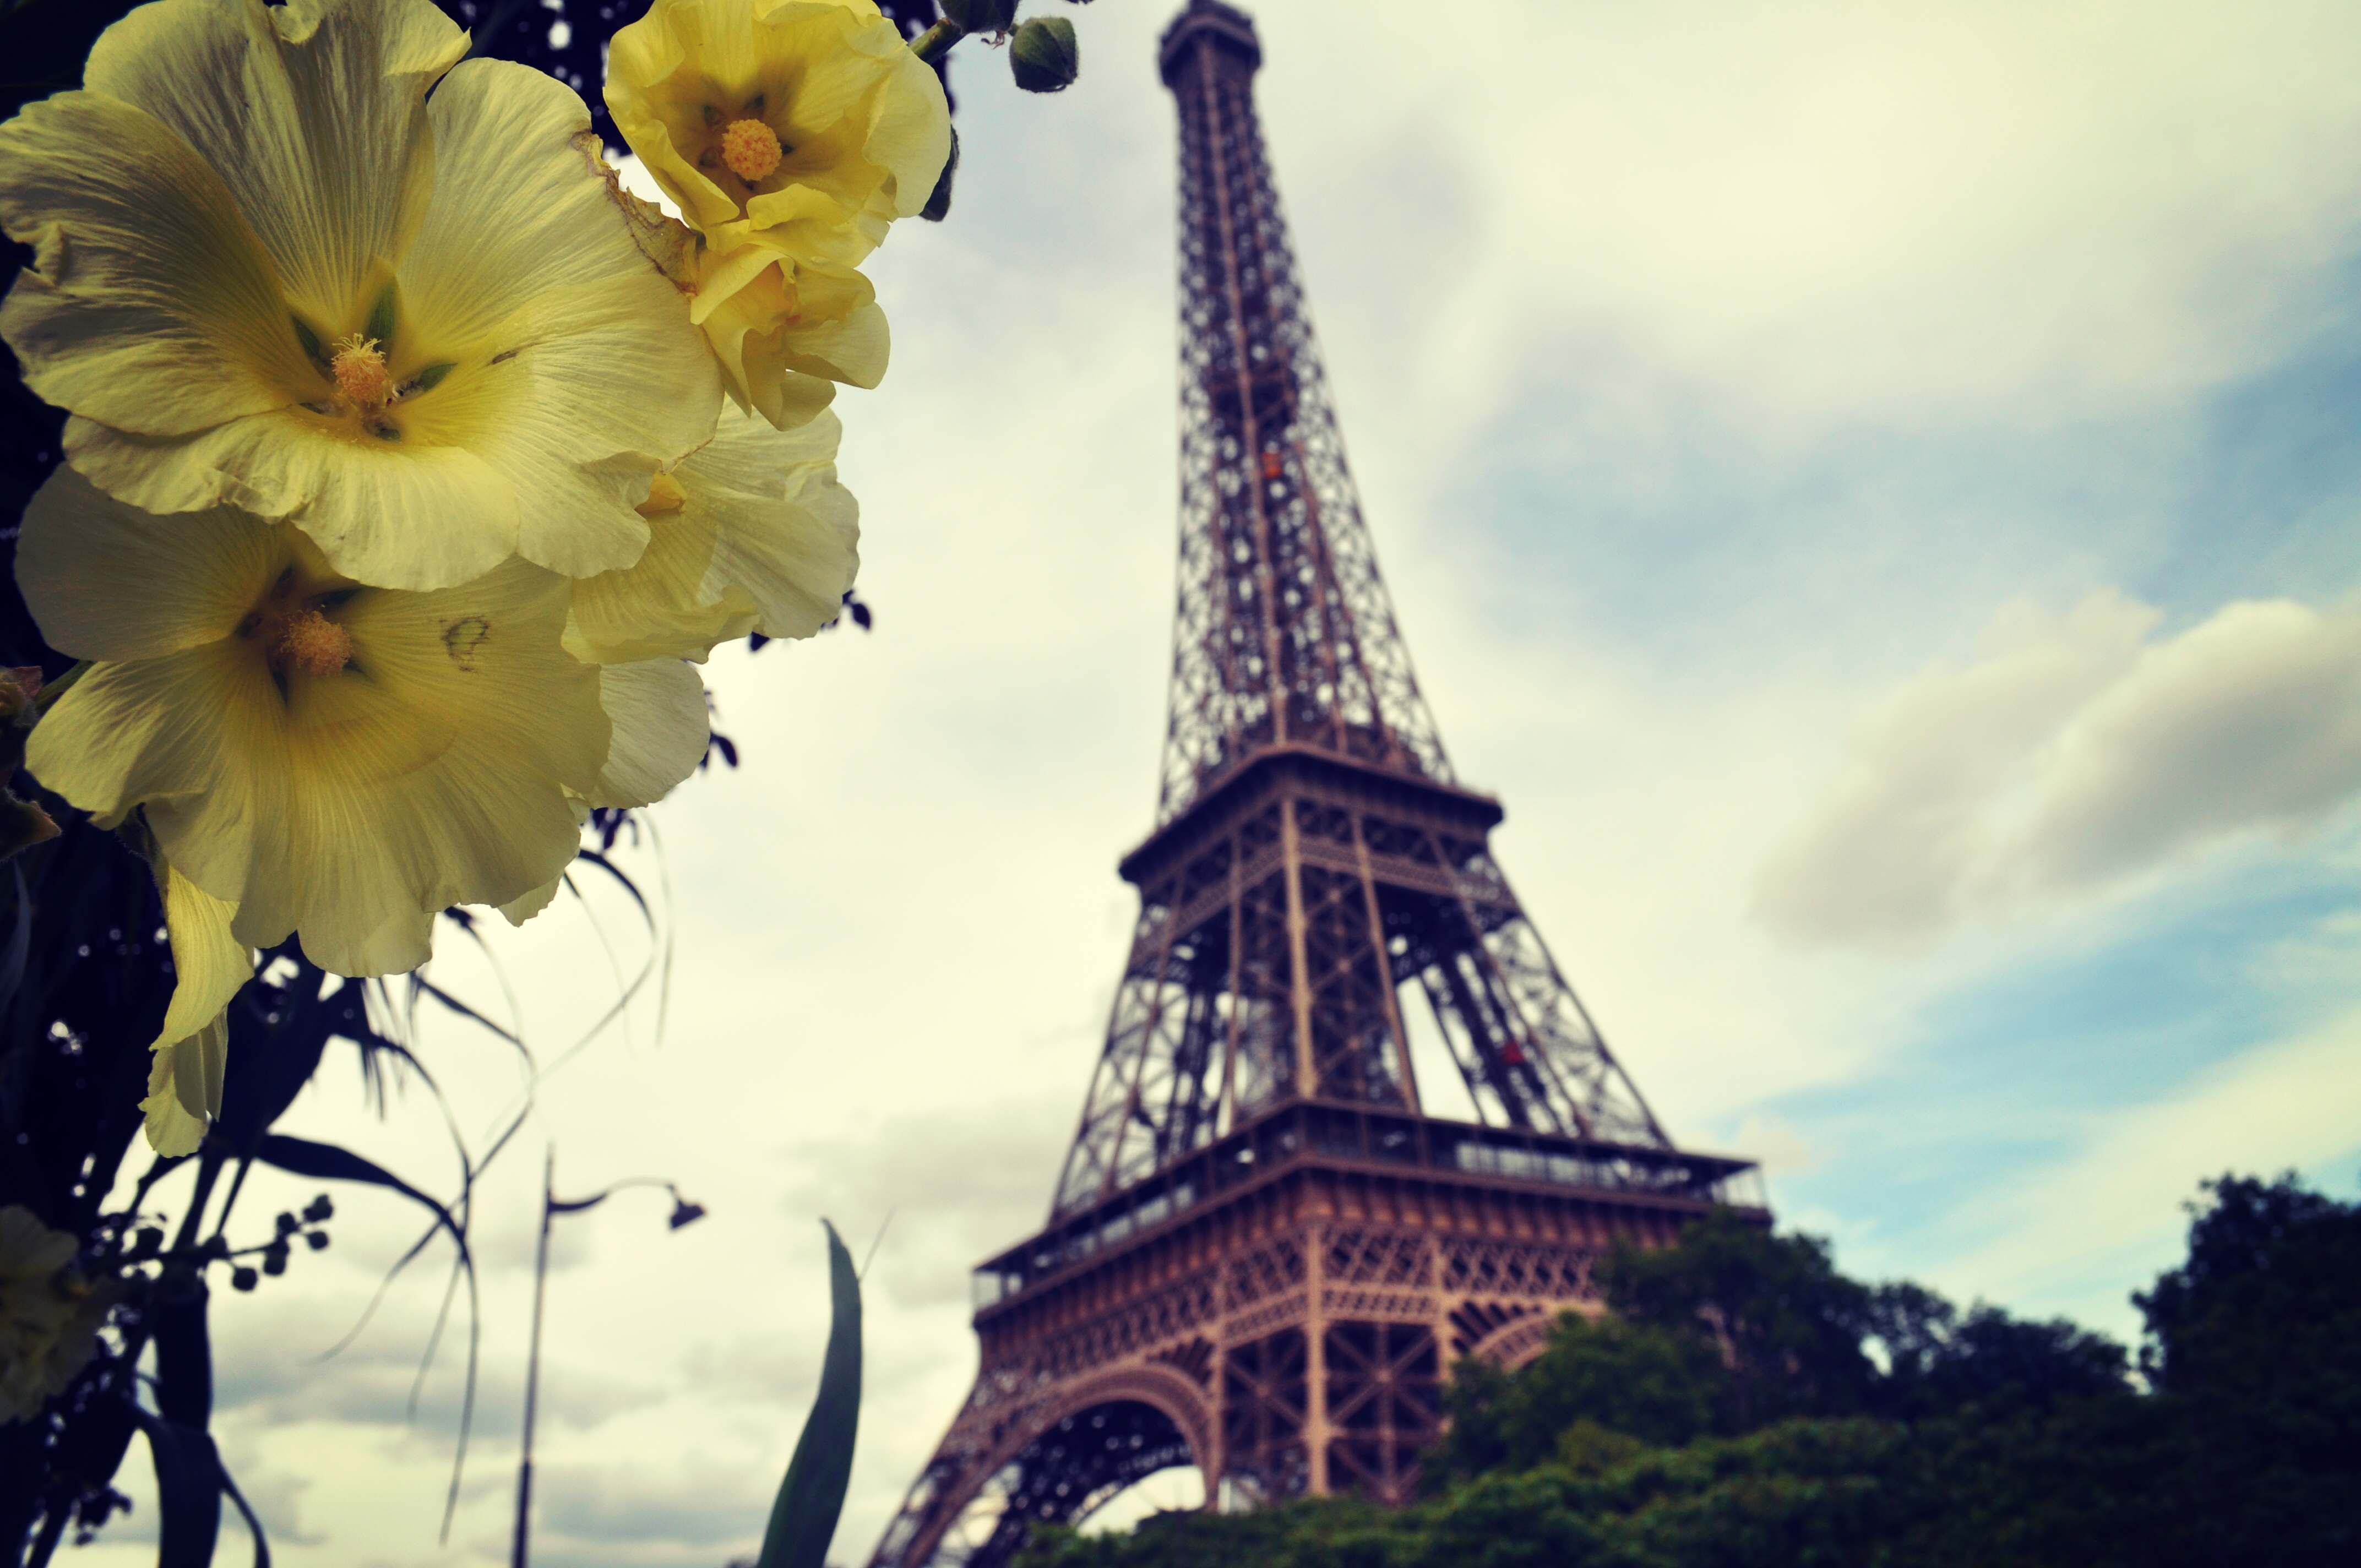
plant, sky, flower